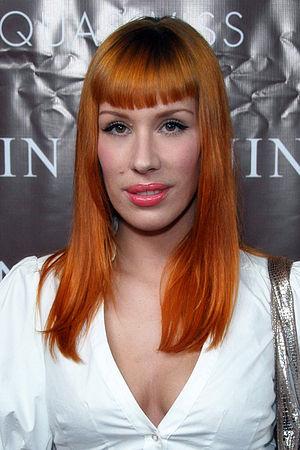
Esthero est le nom de scène de Jenny-Bea Englishman, née le 23 décembre 1978 à Stratford en Ontario au Canada.